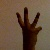
The image shows a hand gesture representing the number 6 in Indian Sign Language.